Urby Emanuelson

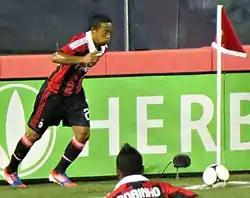
Emanuelson about to take a corner kick during a match in 2012

At the start of the 2012–13 season, Emanuelson continued to be involved in the first team for AC Milan, alternating between a starting and substitute role. On 3 October 2012 he scored his first goal of the season, in a 2–1 win against Zenit Saint Petersburg in the UEFA Champions League match. A month later on 3 November 2012, Emanuelson scored his second goal of the season, as well as, setting up two goals, in a 5–1 win against Chievo. In the Round of 16 of Coppa Italia, he set up two goals for the side, as the club won 3–0 against Reggina. By November, however, Emanuelson began to find himself placed on the substitute bench. By the time he was loaned out, Emanuelson made twenty appearances and scoring two times in all competitions.